Thomas of Bosnia

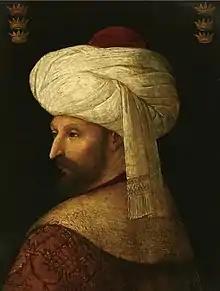
Mehmed, painted by a follower of Gentile Bellini

Open rebellion against Stjepan Kosača broke out in March 1452. Vladislav, along with his mother and grandmother, raised an army and took control over most of his father's territory. Thomas, Vladislav's king and brother-in-law, answered his call for help and arrived with his army the following month. Ragusa also joined them. However, King Thomas proved reluctant to attack and soon went back north to ward off a Turkish incursion. Kosača seized the opportunity to enlist help from Venice, which took Drijeva from Vladislav, and to entice uprisings against the rebels themselves. Thomas returned, as he had promised, chasing the Venetians from Drijeva and easily defeating his brother-in-law's enemies. The coalition then suddenly fell apart when it became clear that Vladislav would not hand over parts of his patrimony that Thomas claimed as his due, namely Drijeva and Blagaj, which was the Kosača seat and the key to Zachlumia.